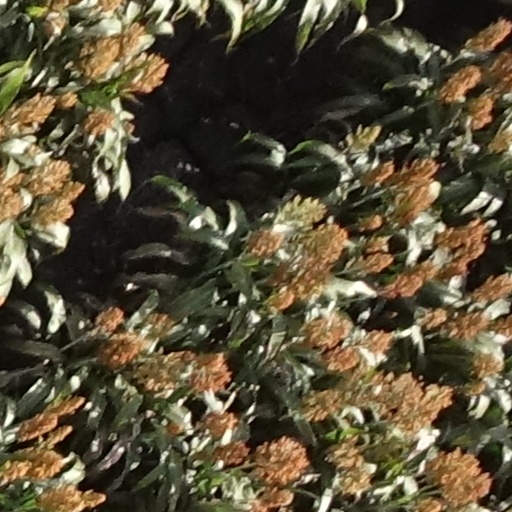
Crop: sorghum